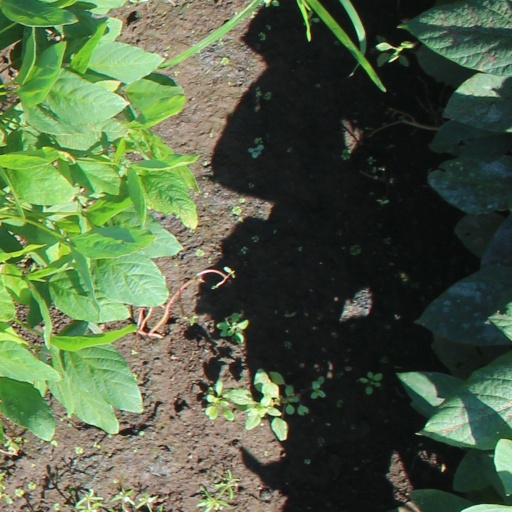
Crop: soybean